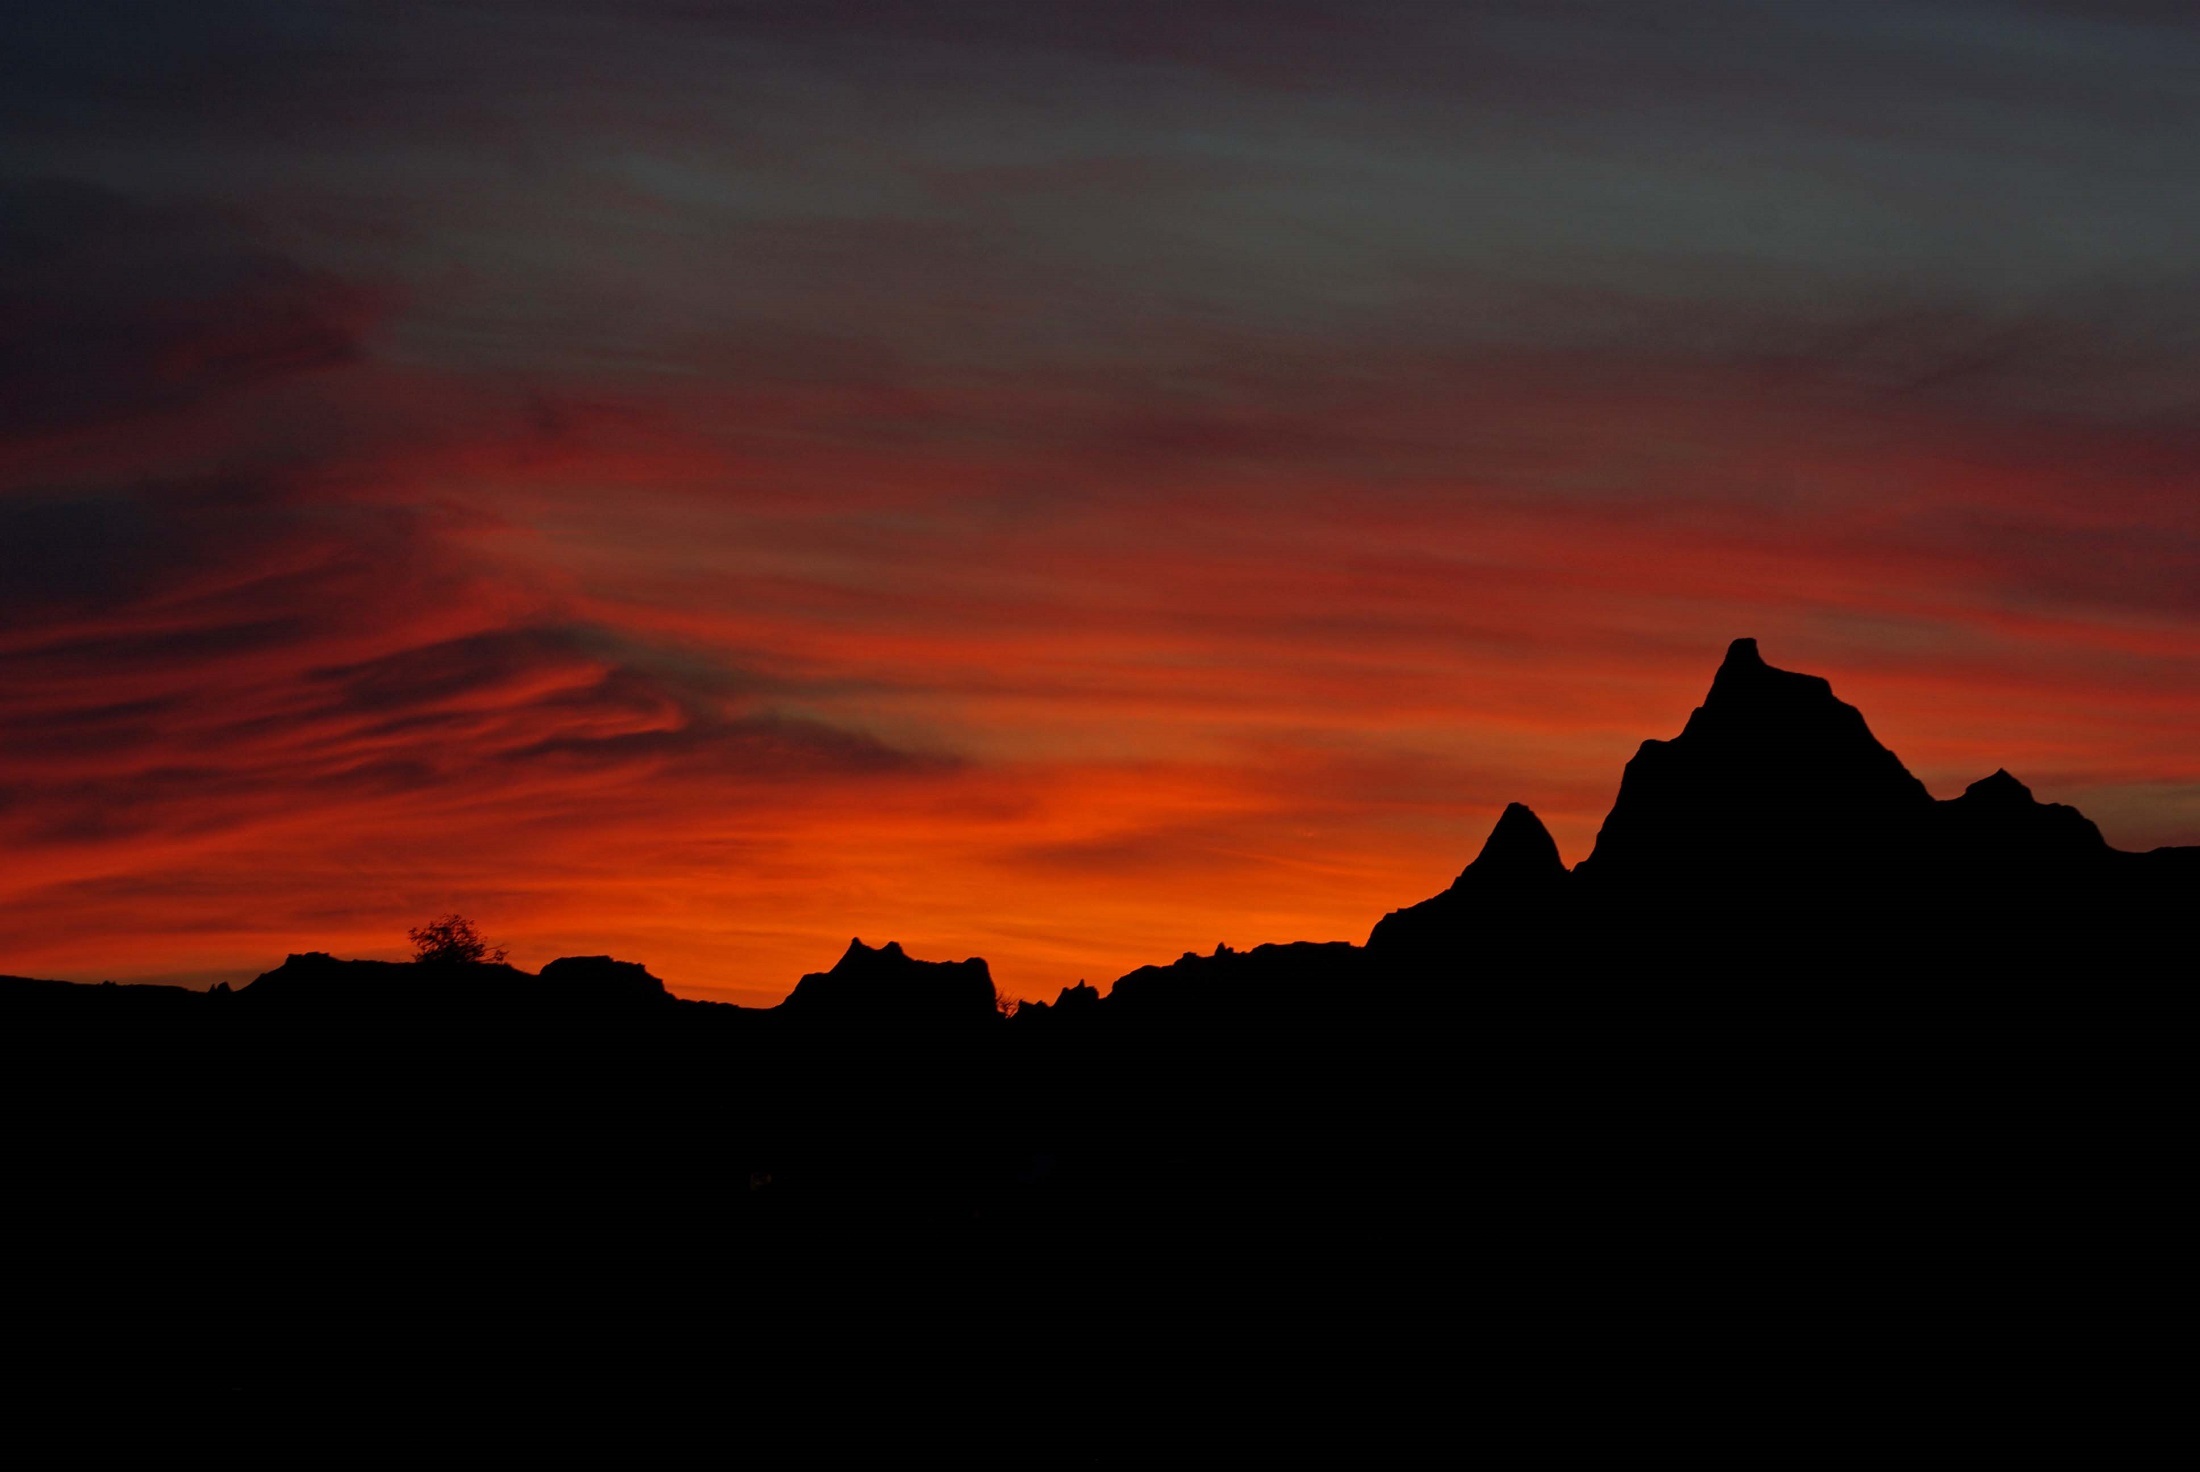
landscape, horizon, mountain, cloud, sky, sunrise, sunset, morning, view, dawn, atmosphere, formation, dusk, evening, twilight, scenic, natural, usa, colorful, erosion, rocks, clouds, geological, silhouettes, afterglow, badlands national park, south dakota, red sky at morning